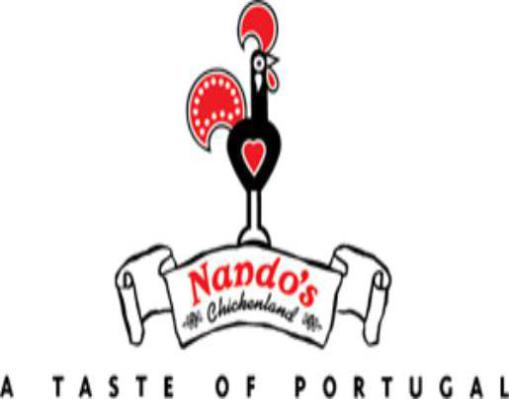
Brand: nandos
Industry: Food